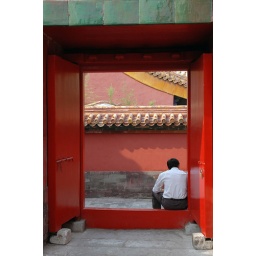
The man in the white shirt